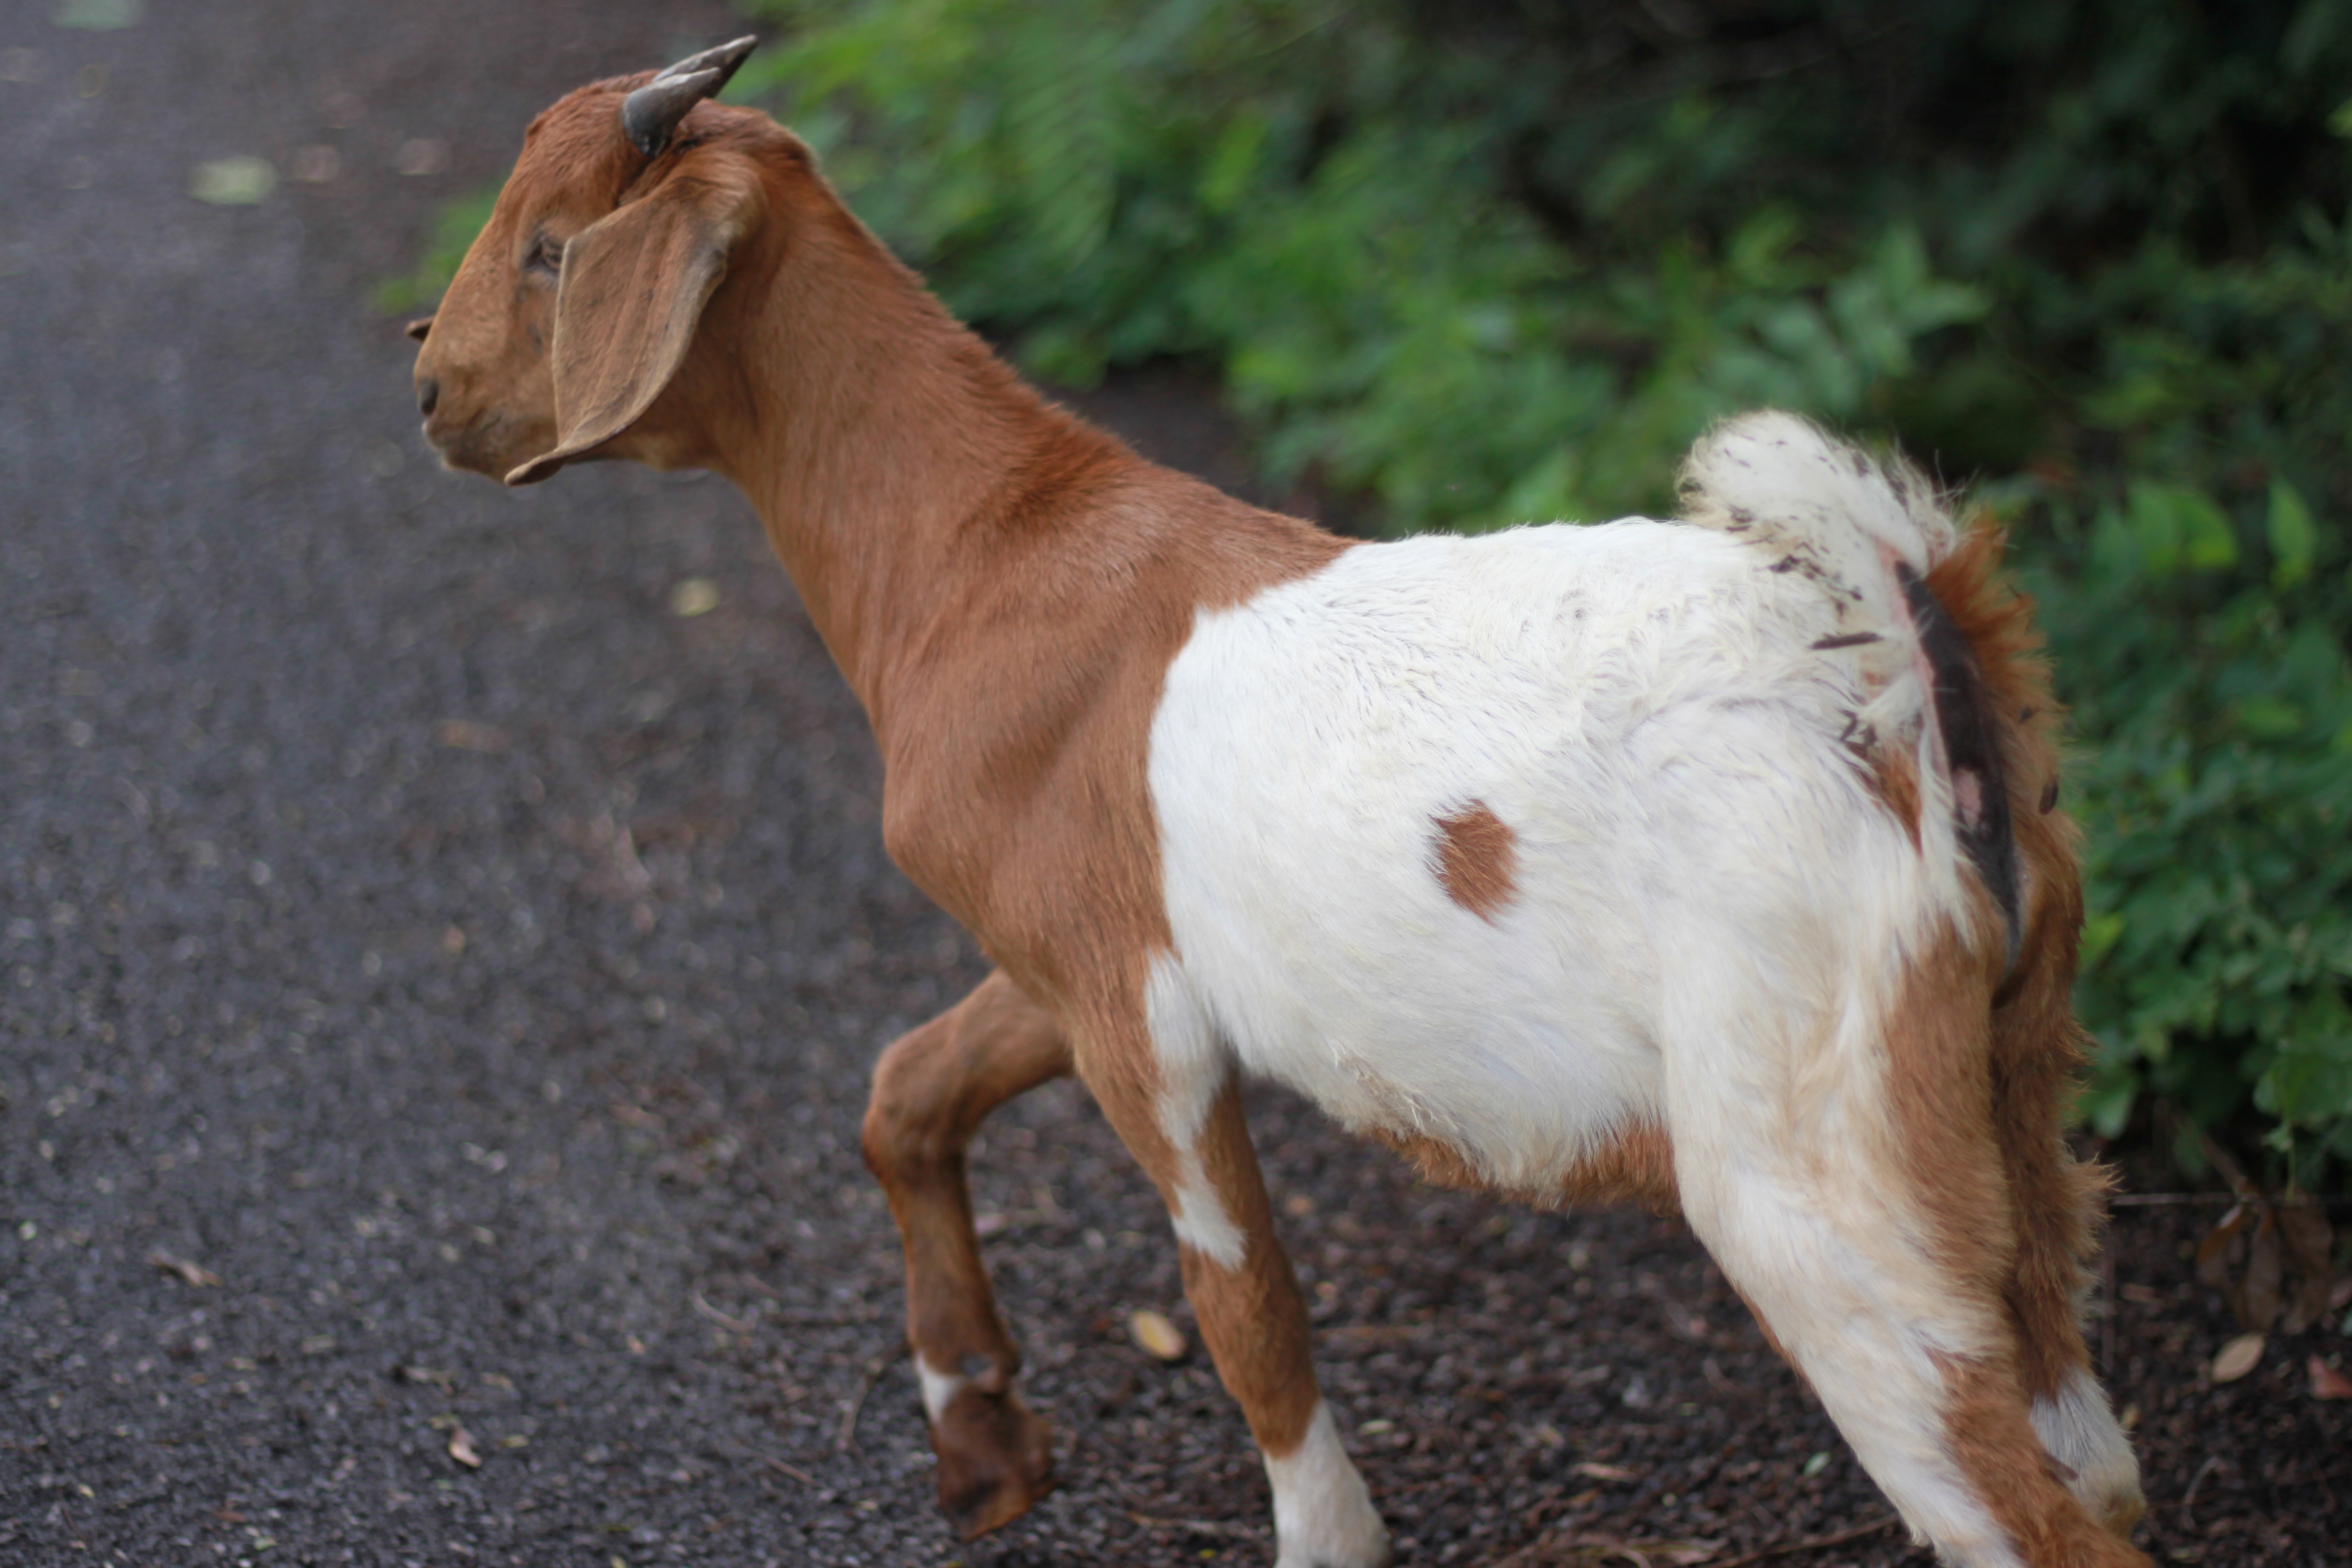
goat, pasture, livestock, mammal, mane, fauna, goats, vertebrate, mare, flirt, colt, horse like mammal, mustang horse, cow goat family